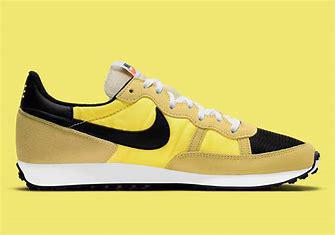
Brand: Nike
Model: Challenger OG